Our Lady of the Good Event (Parañaque)

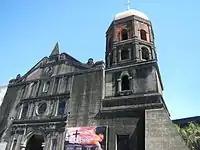
Cathedral facade

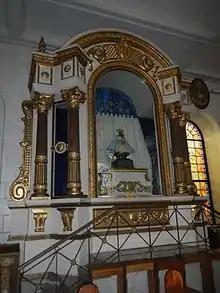
Sanctuary.

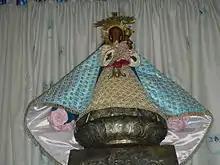
The Icon.

The history of Our Lady of Good Event of Parañaque was based on the writings of Nicolás de San Pedro, the vicar of St. Andrew's Parish (now the Cathedral Parish of St. Andrew), written in 1700.